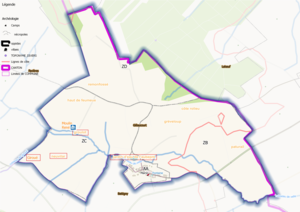
Gelaucourt (ban communal) OSM et Qgis, mentions additionnelles
Gélaucourt est une commune française située dans le département de Meurthe-et-Moselle en région Grand Est.